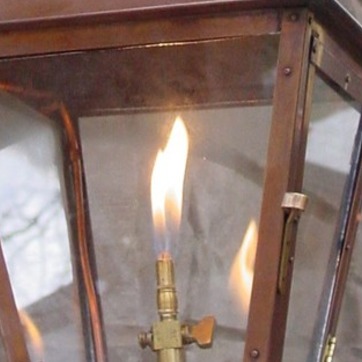
Material: other